Mohammad Esmail Azarpad

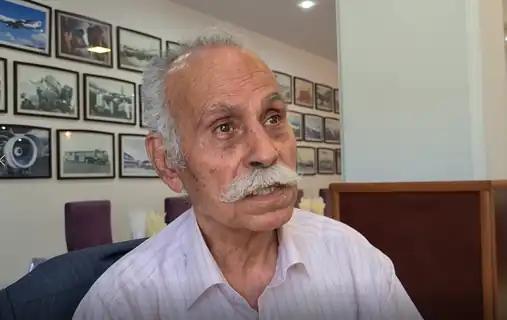
Grandmaster Azarpad during a reunion with some of his students of 70s, Tehran July 5th, 2021

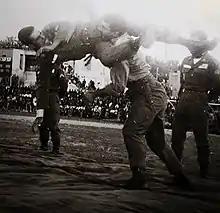
Mr. Azarpad, green beret, man to man combat training

Mohammad Esmail Azarpad (Persian: محمد اسماعیل آذرپاد born 1938) is a pioneer of taekwondo in Iran, and is referred to as The Father of Iran’s Taekwondo.